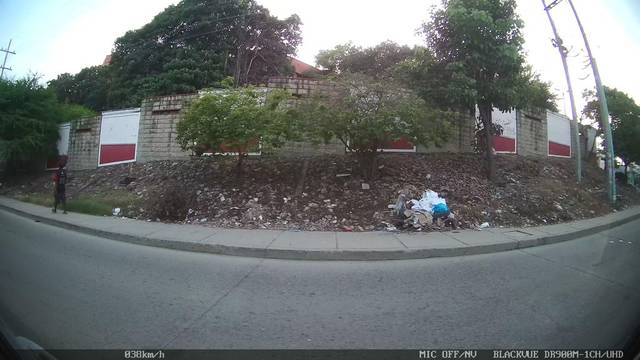
Region: Colombia
Coordinates: 10.403, -75.505